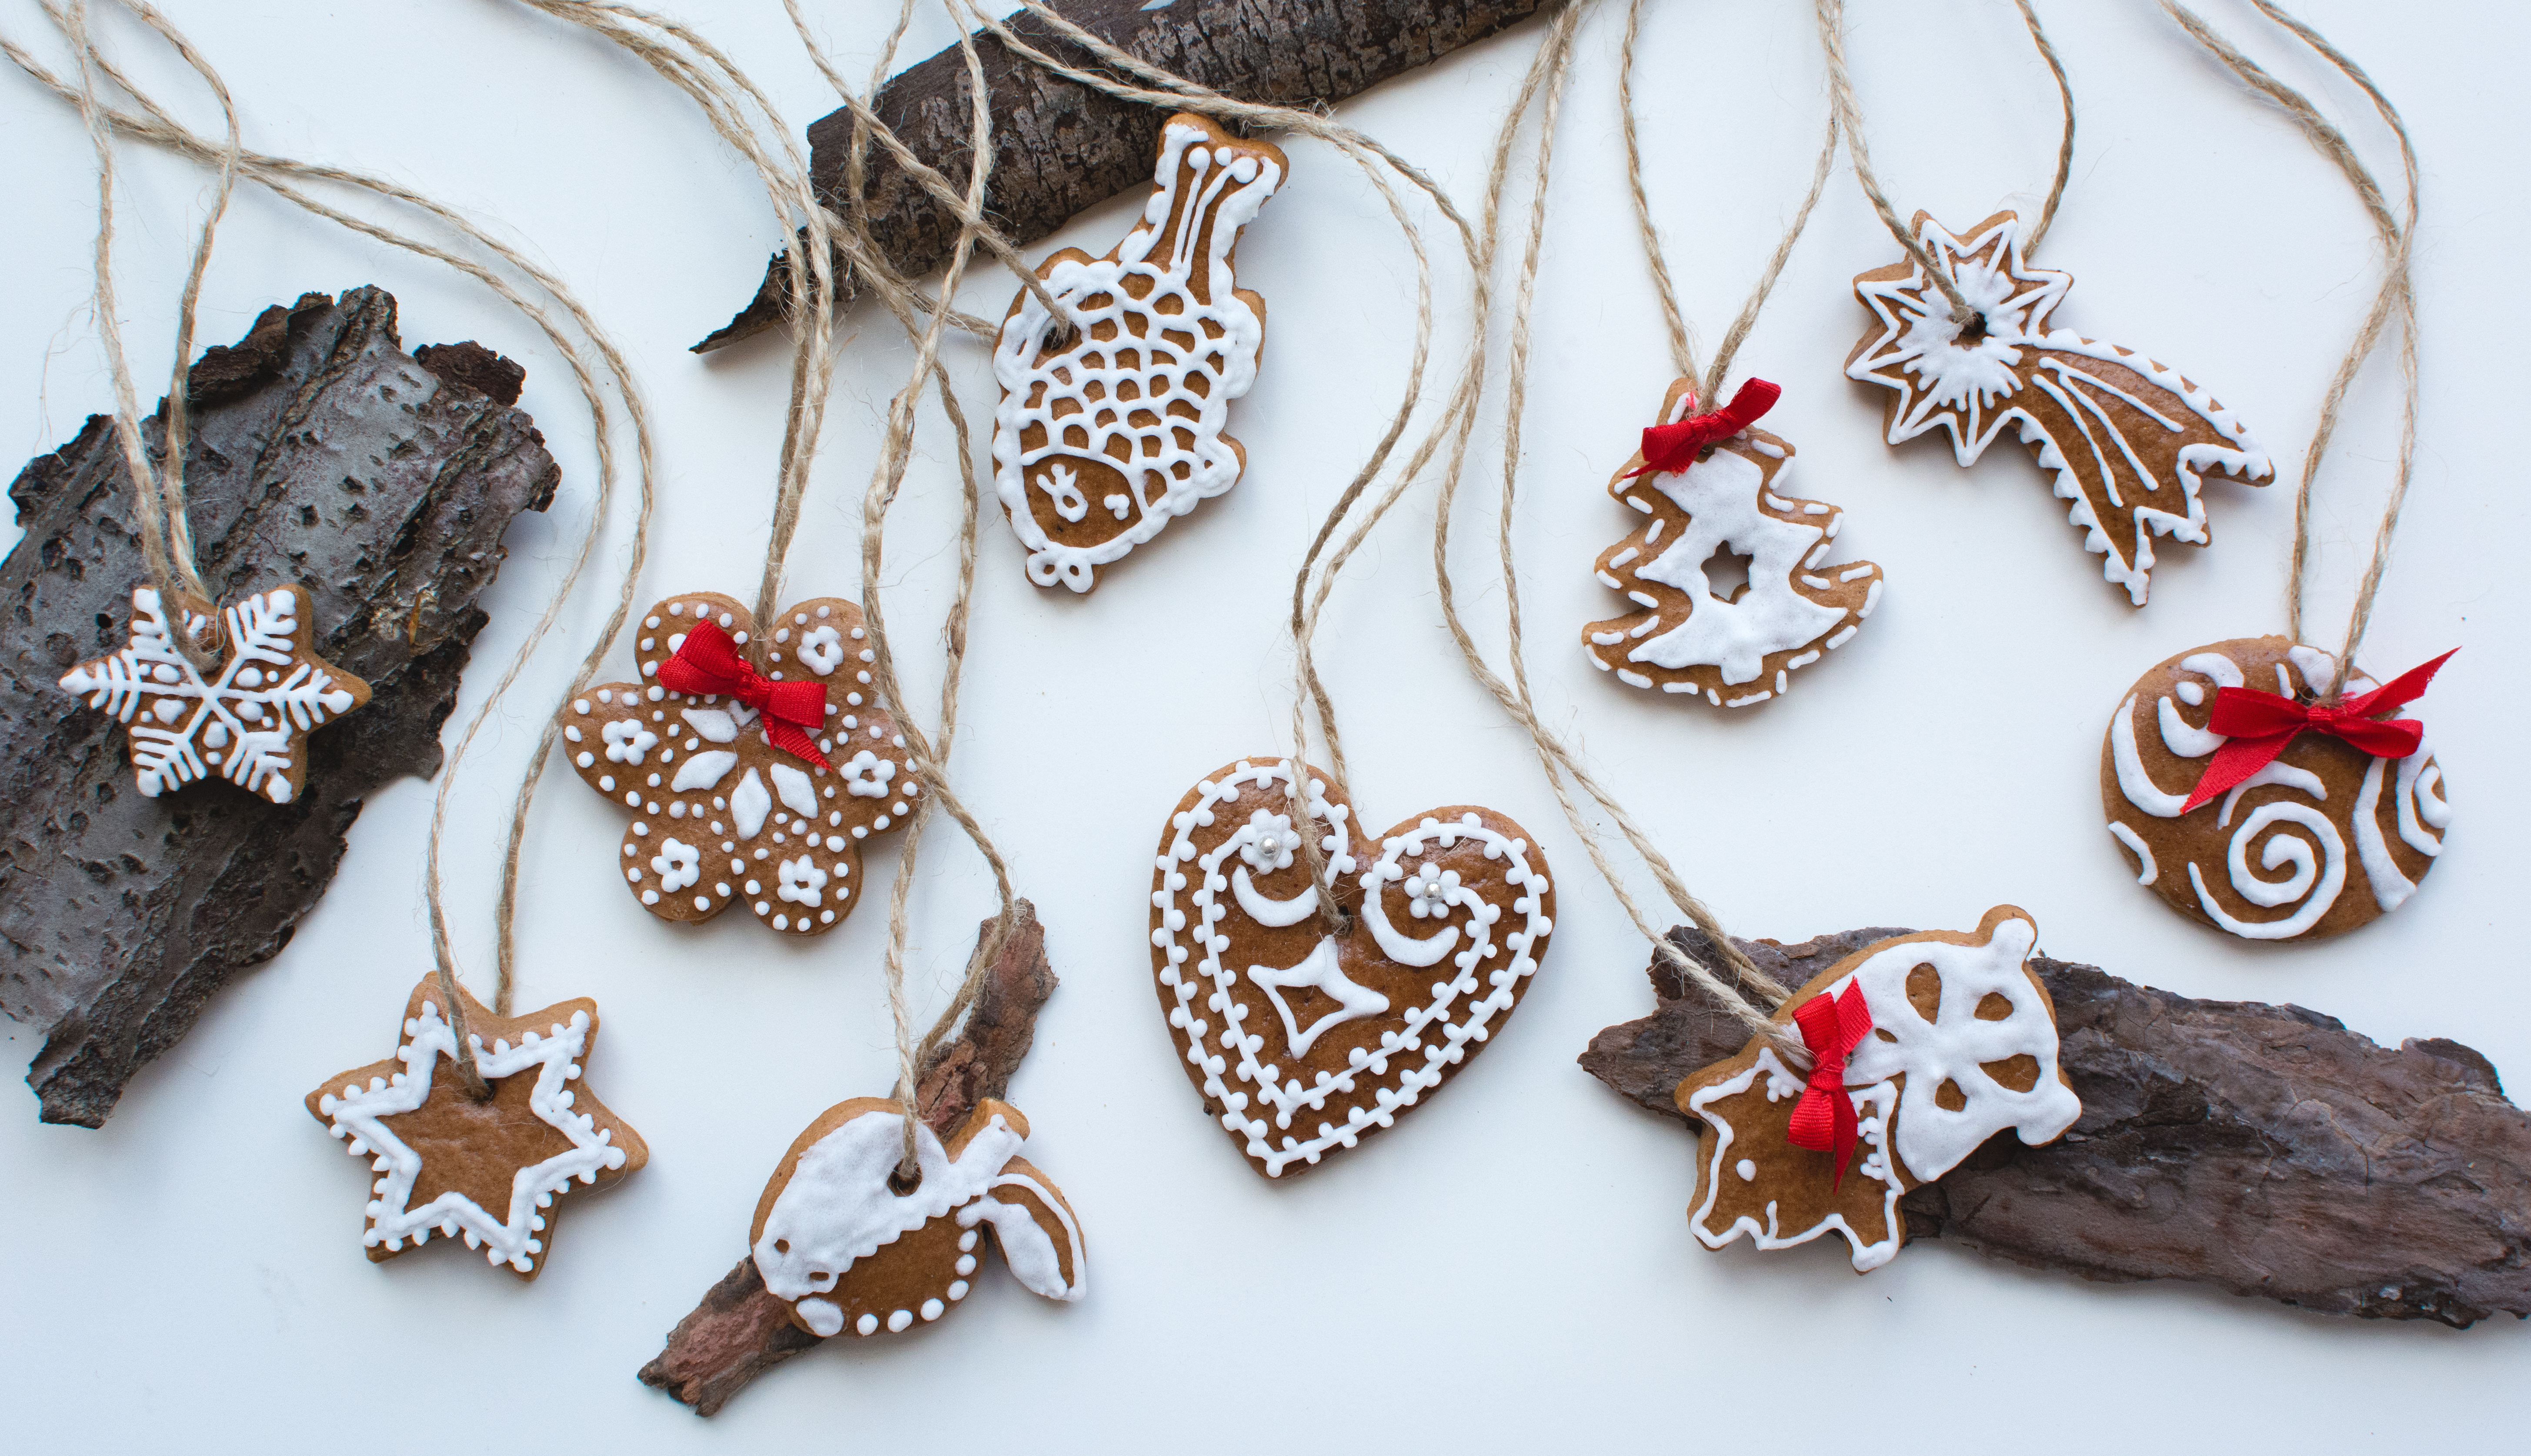
fashion accessory, jewellery, gingerbread, ornament, leaf, lebkuchen, christmas ornament, necklace, pendant, earrings, dessert, food, metal